Chyabrung

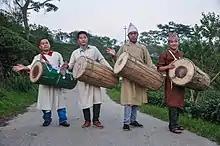
Young men playing the traditional Chyabrung. Ilam, Nepal

The Chyabrung has two openings on either ends, each end being tightly stretched by cow and bull skin: on the right and left ends respectively. The face covered by cow skin produces a sharp treble tone whilst the face covered by bull/buffalo skin produces a flat bass sound.